First French War of Religion in the provinces

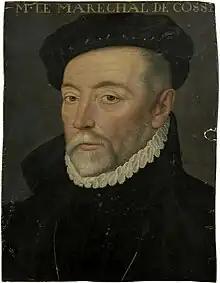
Seigneur de Gonnor, future marshal of France and second lieutenant-general of Paris during the civil war

A Protestant plan to seize Dijon by internal coup was foiled. The mayor and city council of Dijon wrote to Aumale, pleading with him to greenlight the arrest of all Protestants who violated the Edict of Saint-Germain. This was despite the fact the council had little intention to register the edict or enforce its terms of toleration. Among many grievances voiced by the council to their governor the centrepiece was the Protestant attacks on the Eucharist. In total they made twelve complaints to Aumale which covered the range of social life from the election of the previous year to observance of feast days. Tavannes, the lieutenant-general of the province, began acting without waiting for word from Aumale. On 8 May he ordered all Protestant preachers in Dijon present themselves before the "hôtel de ville" the next morning, so that they could receive safe conduct out of Dijon. Any who did not leave would be liable to be hanged without judicial process. Tavannes was encouraged in his efforts by Catherine, who wrote to him in June that he should continue his efforts to cleanse Bourgogne from the 'plague of heresy' introduced by preachers into the region. The lieutenant-general ordered the council to undertake a survey of Dijon in which all heads of households would be asked to swear that they would live and die as Catholics. They also supplied him with a force of 500 men to expel from Dijon those who refused. Tavannes would later boast in his memoires that he had expelled around 1500 "valets huguenots" from Dijon, largely Swiss and German immigrants.